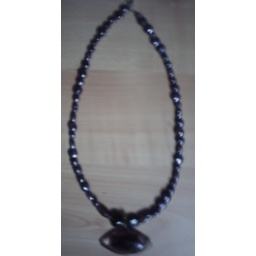
This is a purple necklace with a glass stone. The glass stone has a flower in it.